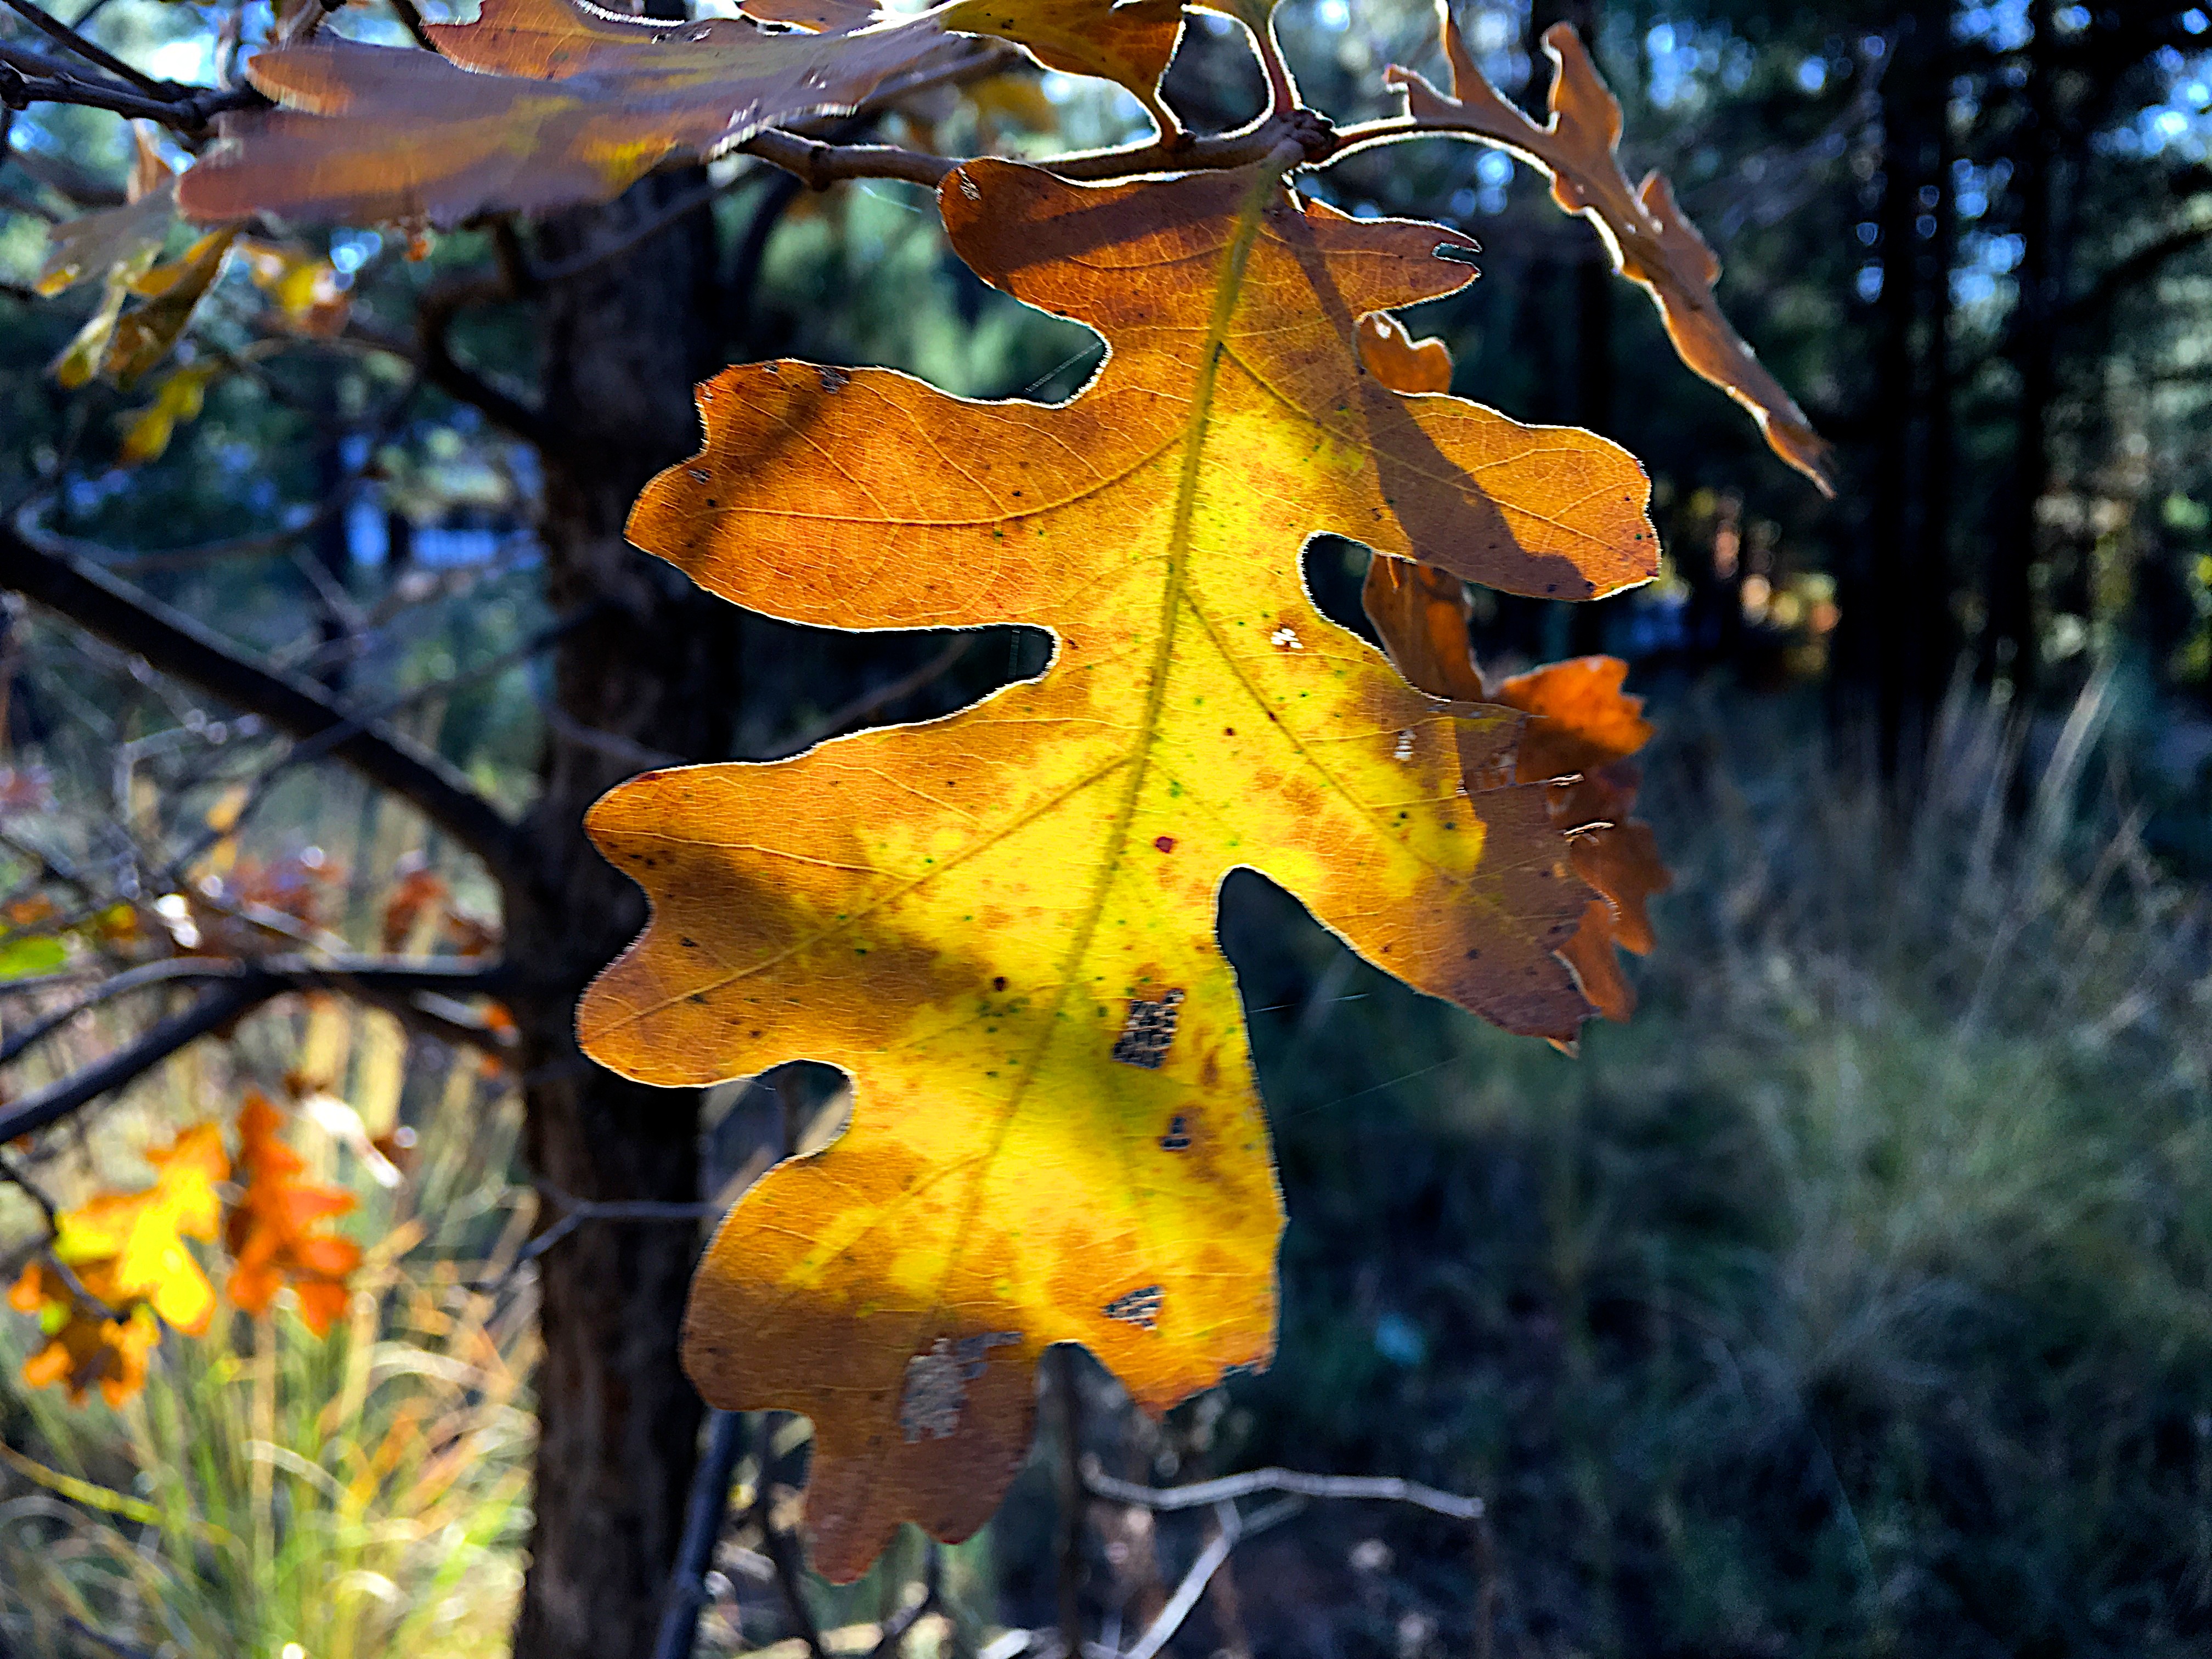
tree, nature, branch, plant, sunlight, leaf, flower, autumn, botany, yellow, flora, season, maple leaf, oak, woodland, flowering plant, woody plant, land plant